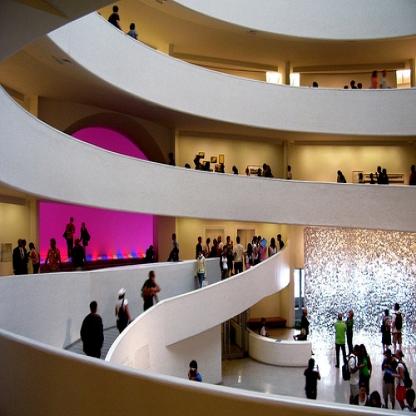
Scene: Indoor